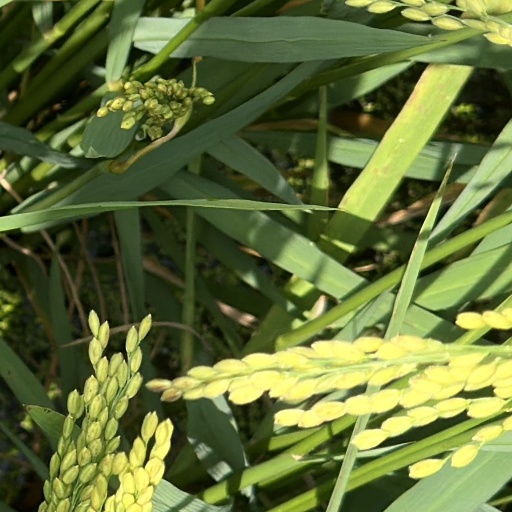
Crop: rice